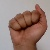
The image shows a hand gesture representing the letter 'A' in Indian Sign Language.